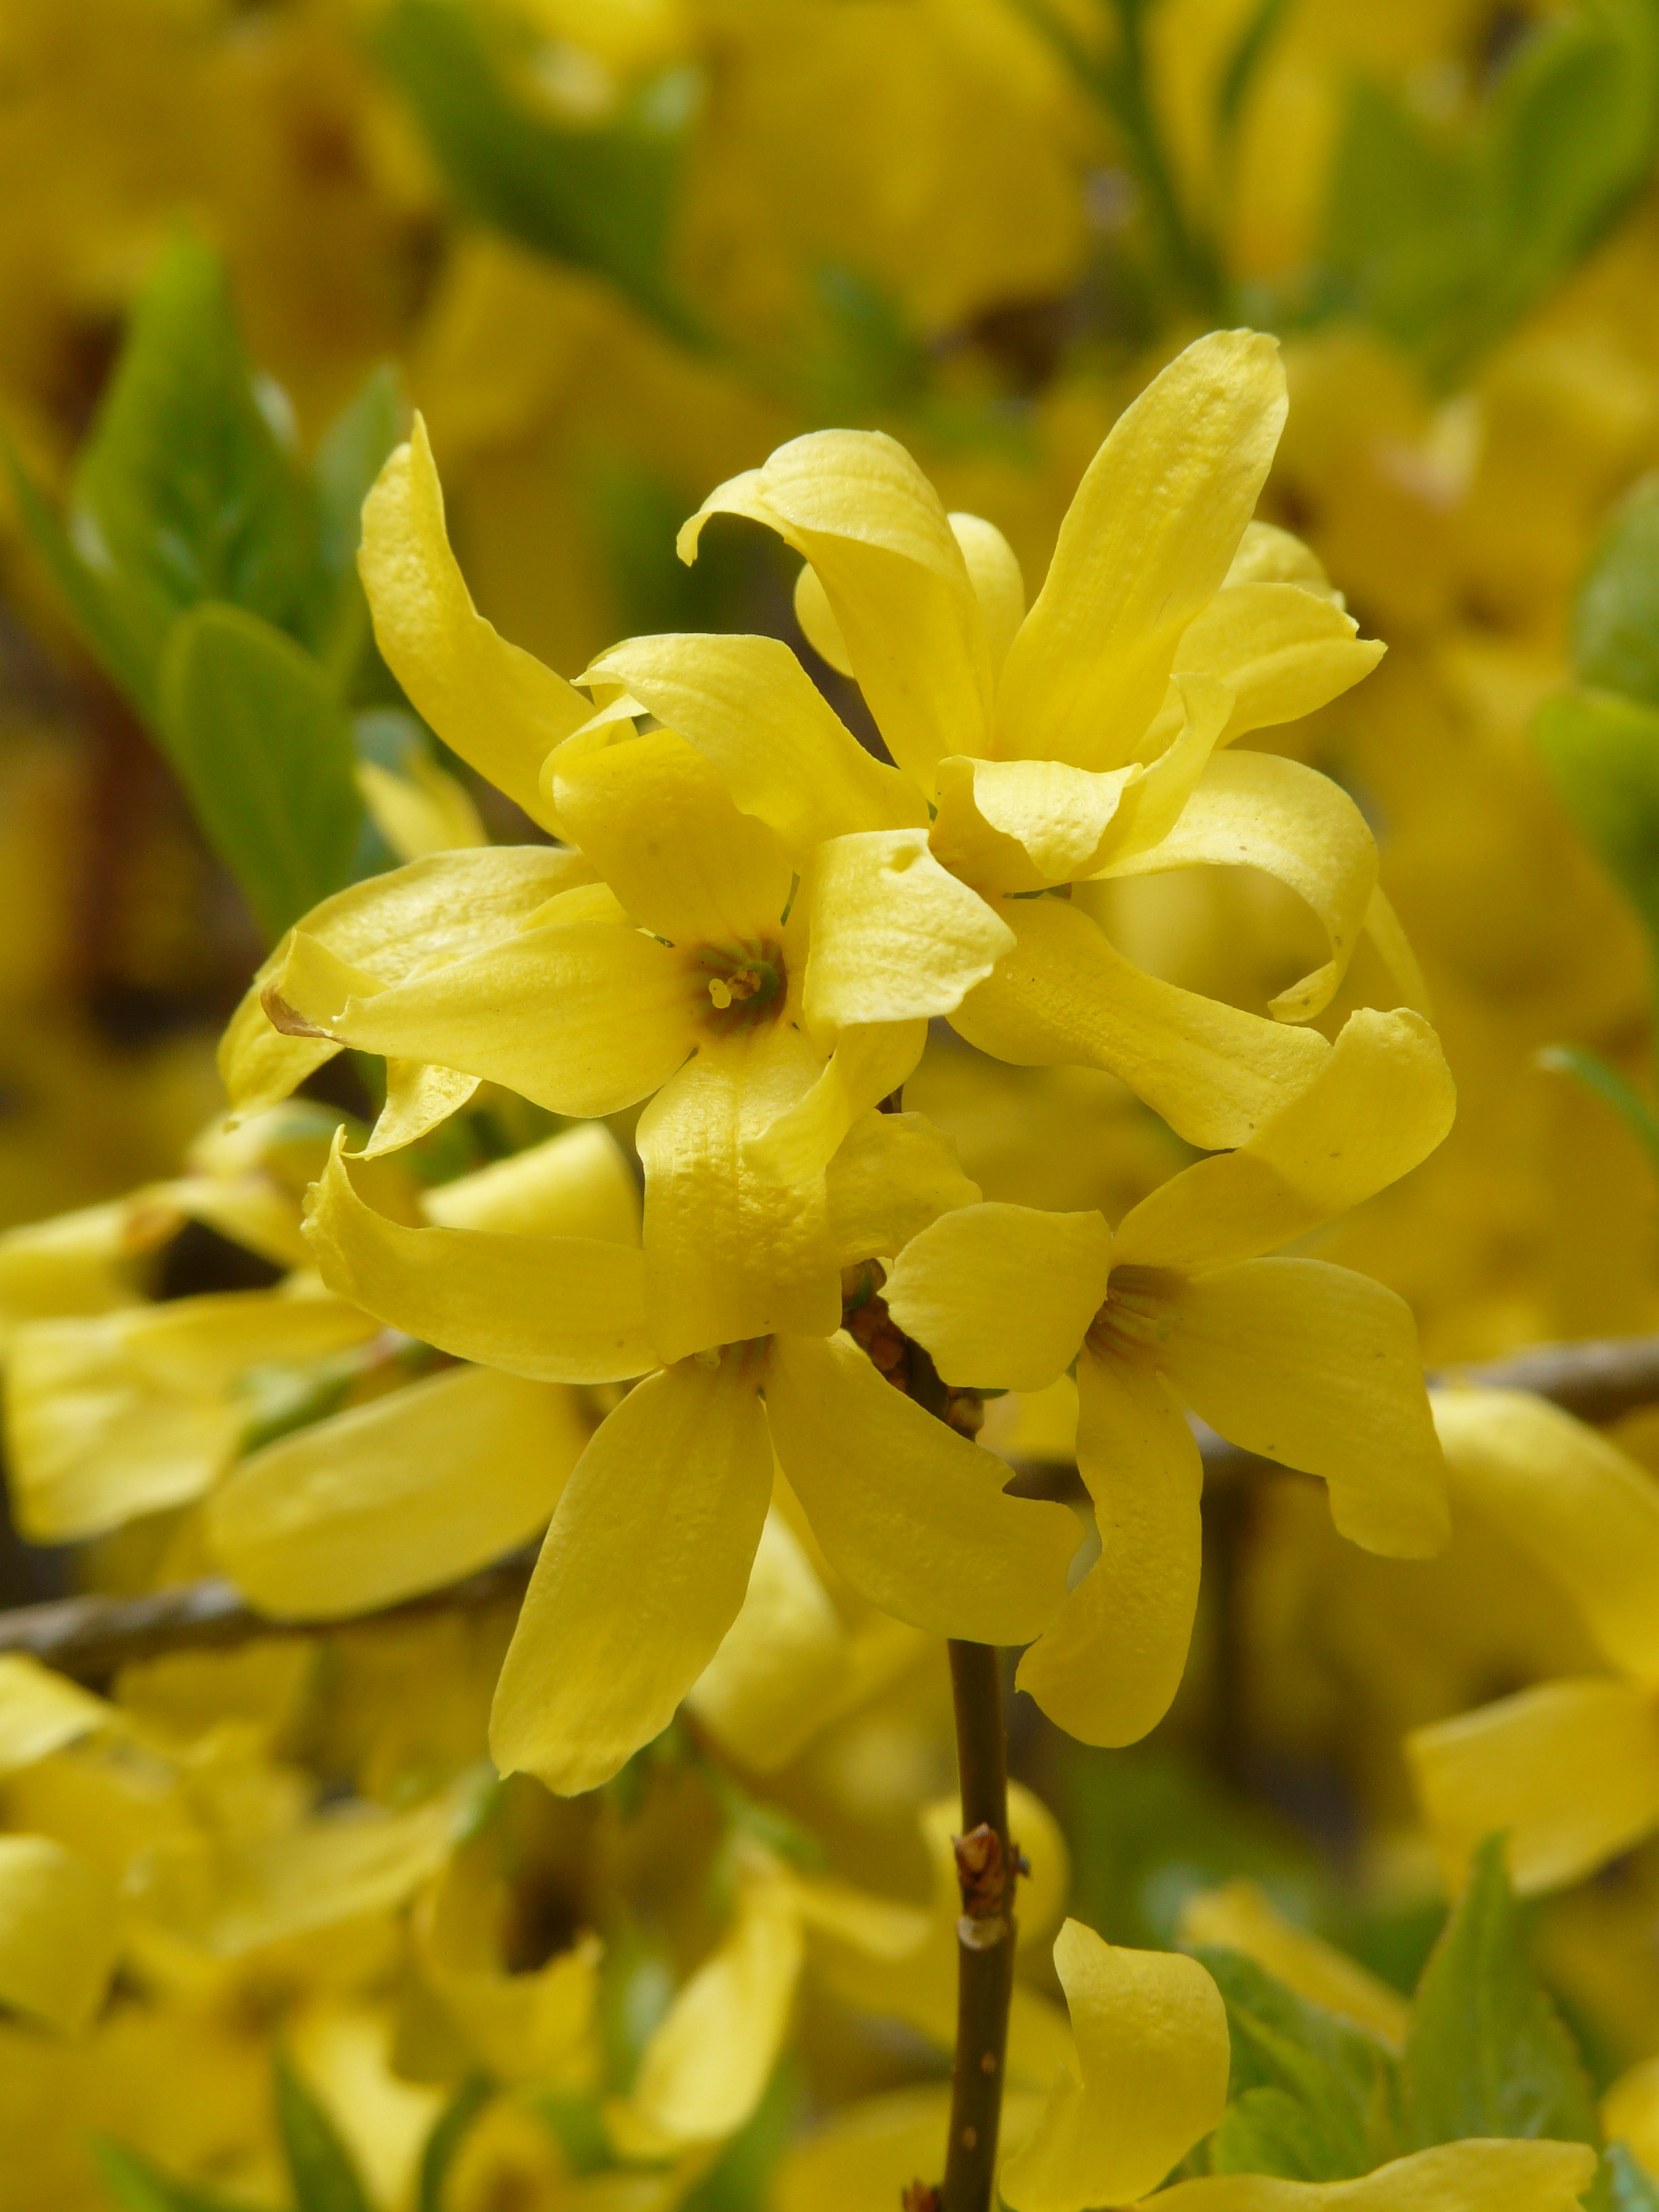
blossom, plant, flower, bloom, spring, produce, botany, yellow, flora, wildflower, shrub, forsythia, ornamental shrub, macro photography, jasmine, flowering plant, gold lilac, golden bells, land plant